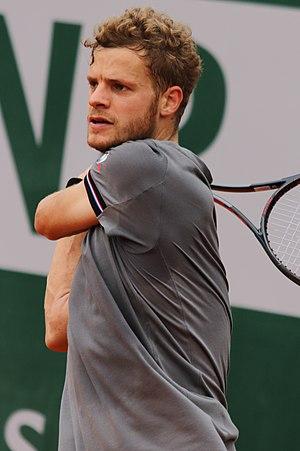
Yannick Hanfmann, né le 13 novembre 1991 à Karlsruhe, est un joueur de tennis allemand, professionnel depuis 2015.